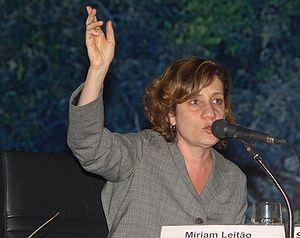
Miriam Leitão est une journaliste et présentatrice de télévision brésilienne. Elle travaille à Rede Globo.